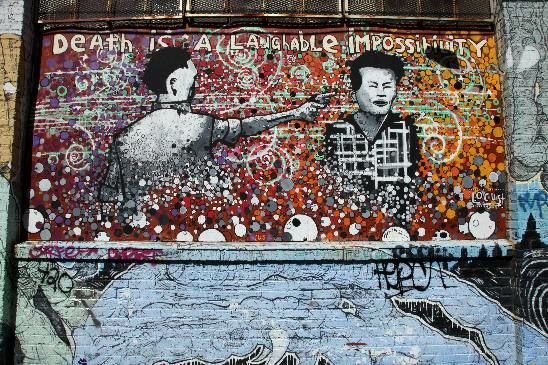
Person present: No